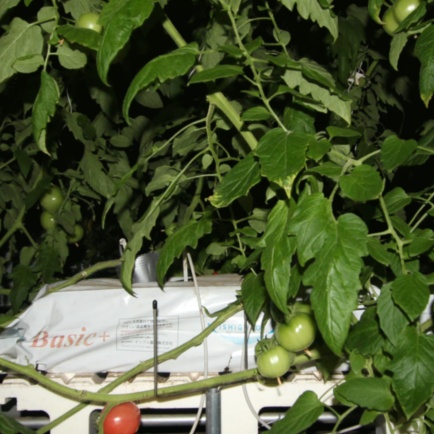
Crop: tomato